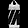
Label: Bag